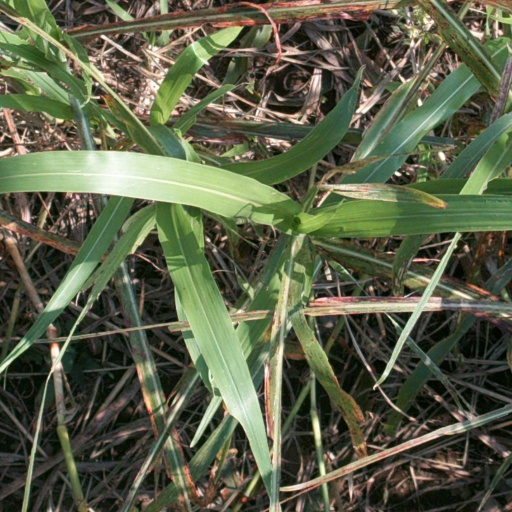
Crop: sorghum